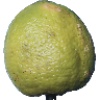
Label: limes